Auguste Gougeard

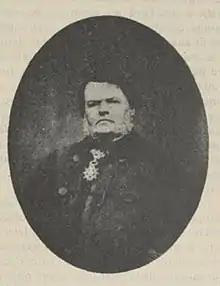
Auguste Gougeard Portrait

Auguste Gougeard (15 November 1827 – March 1886, Paris) was a French military officer and politician. A navy officer by background, he was commissioned into the French Army as a general during the Franco-Prussian War at Léon Gambetta's instigation.